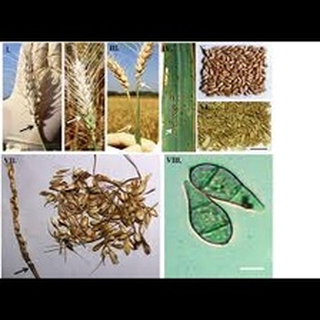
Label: wheat_blast